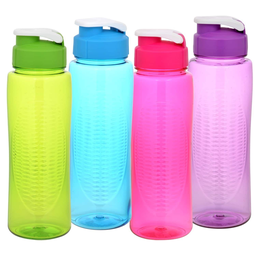
Label: plastic